Obélisque d'Arles

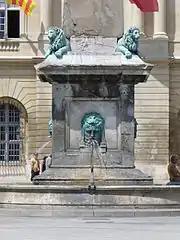
Fountain and sculptures by Antoine Laurent Dantan.

The obelisk was first erected under the Roman emperor Constantine II in the center of the "spina" of the Roman circus of Arles. After the circus was abandoned in the 6th century, the obelisk fell down and was broken in two parts. It was rediscovered in the 14th century and re-erected on top of a pedestal soon surmounted by a bronze globe and sun on 26 March 1676.